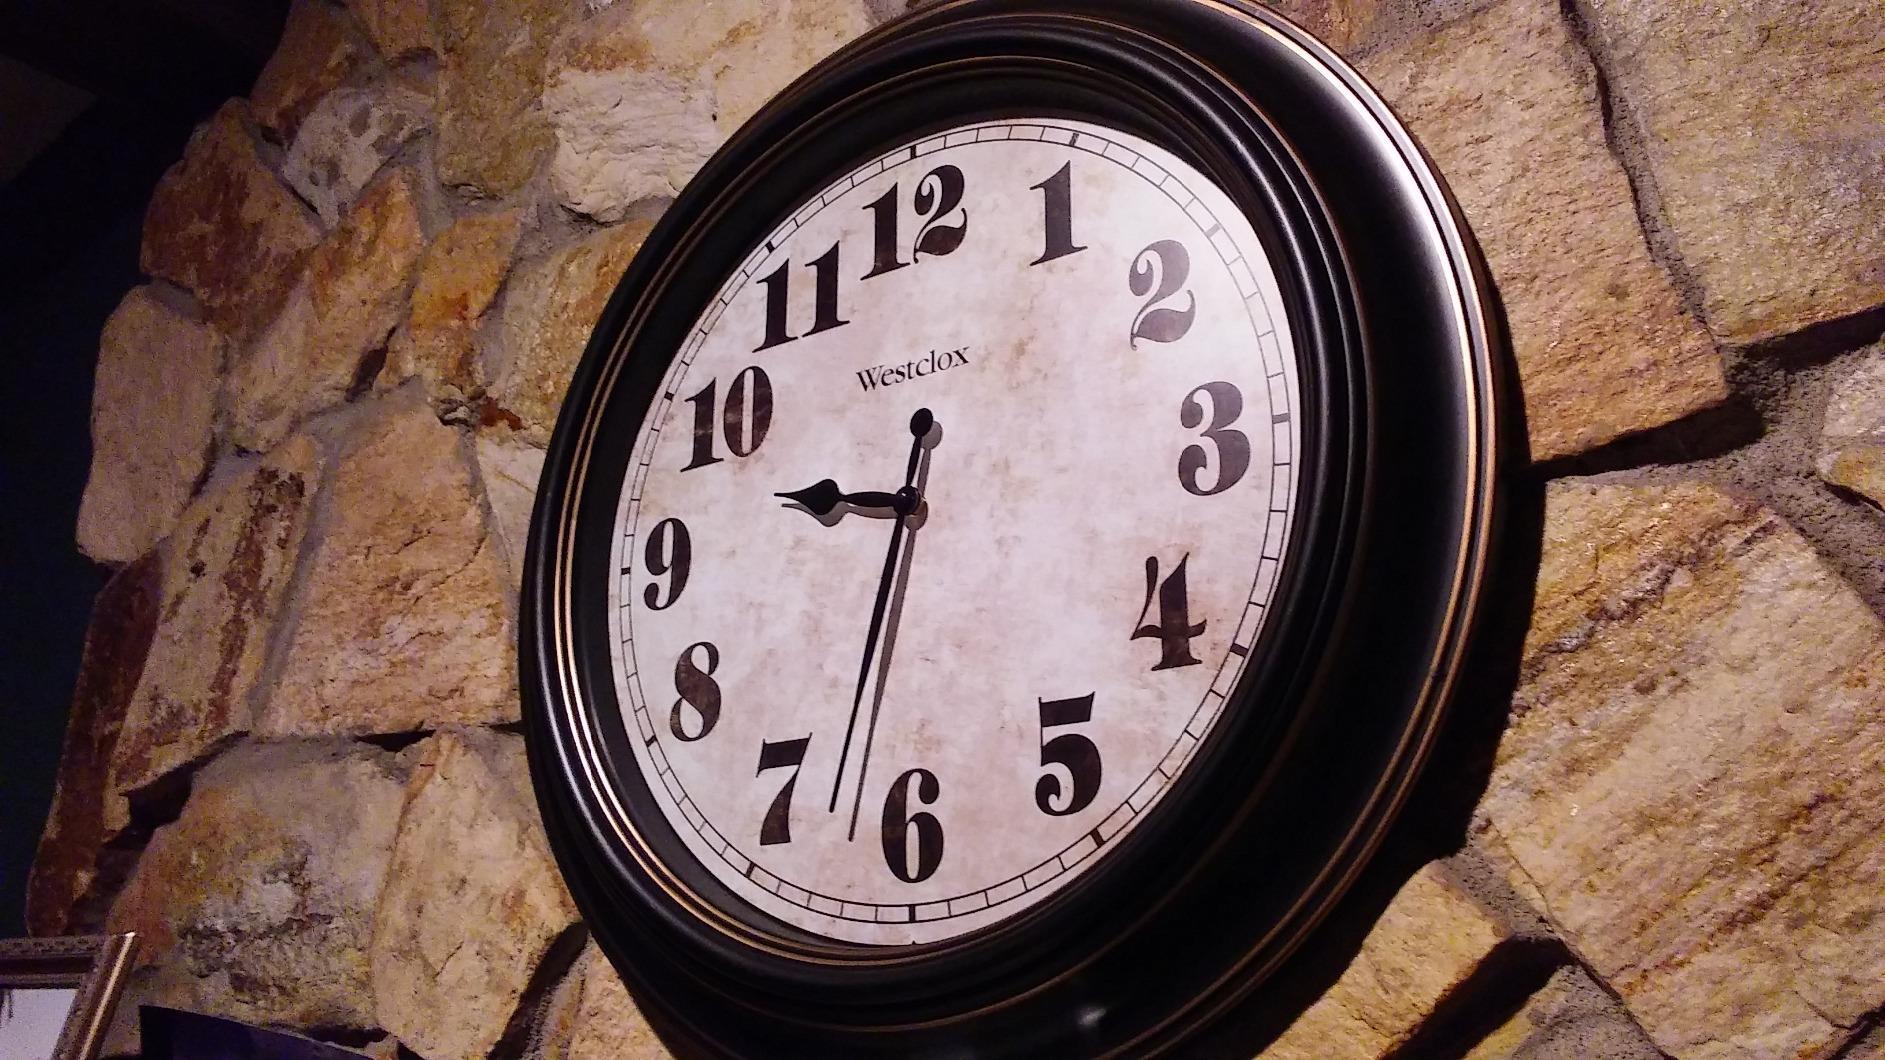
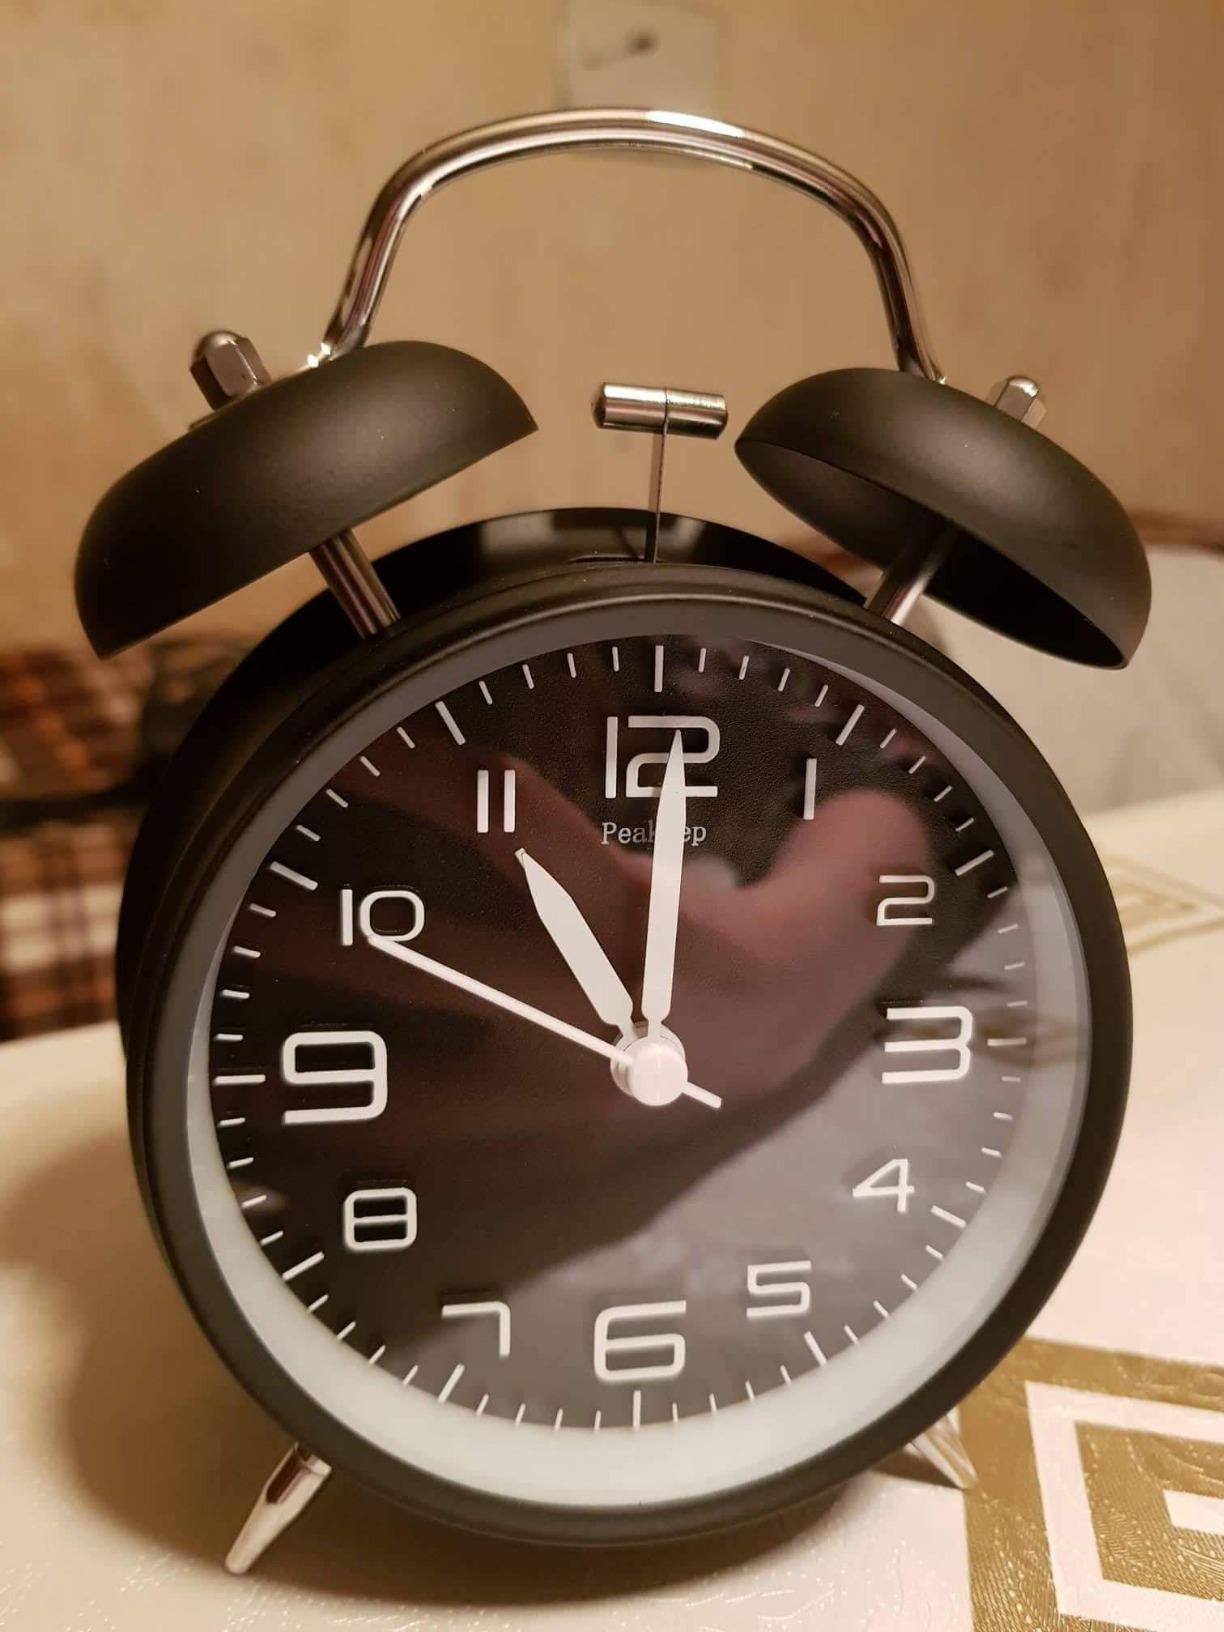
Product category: clock
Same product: no